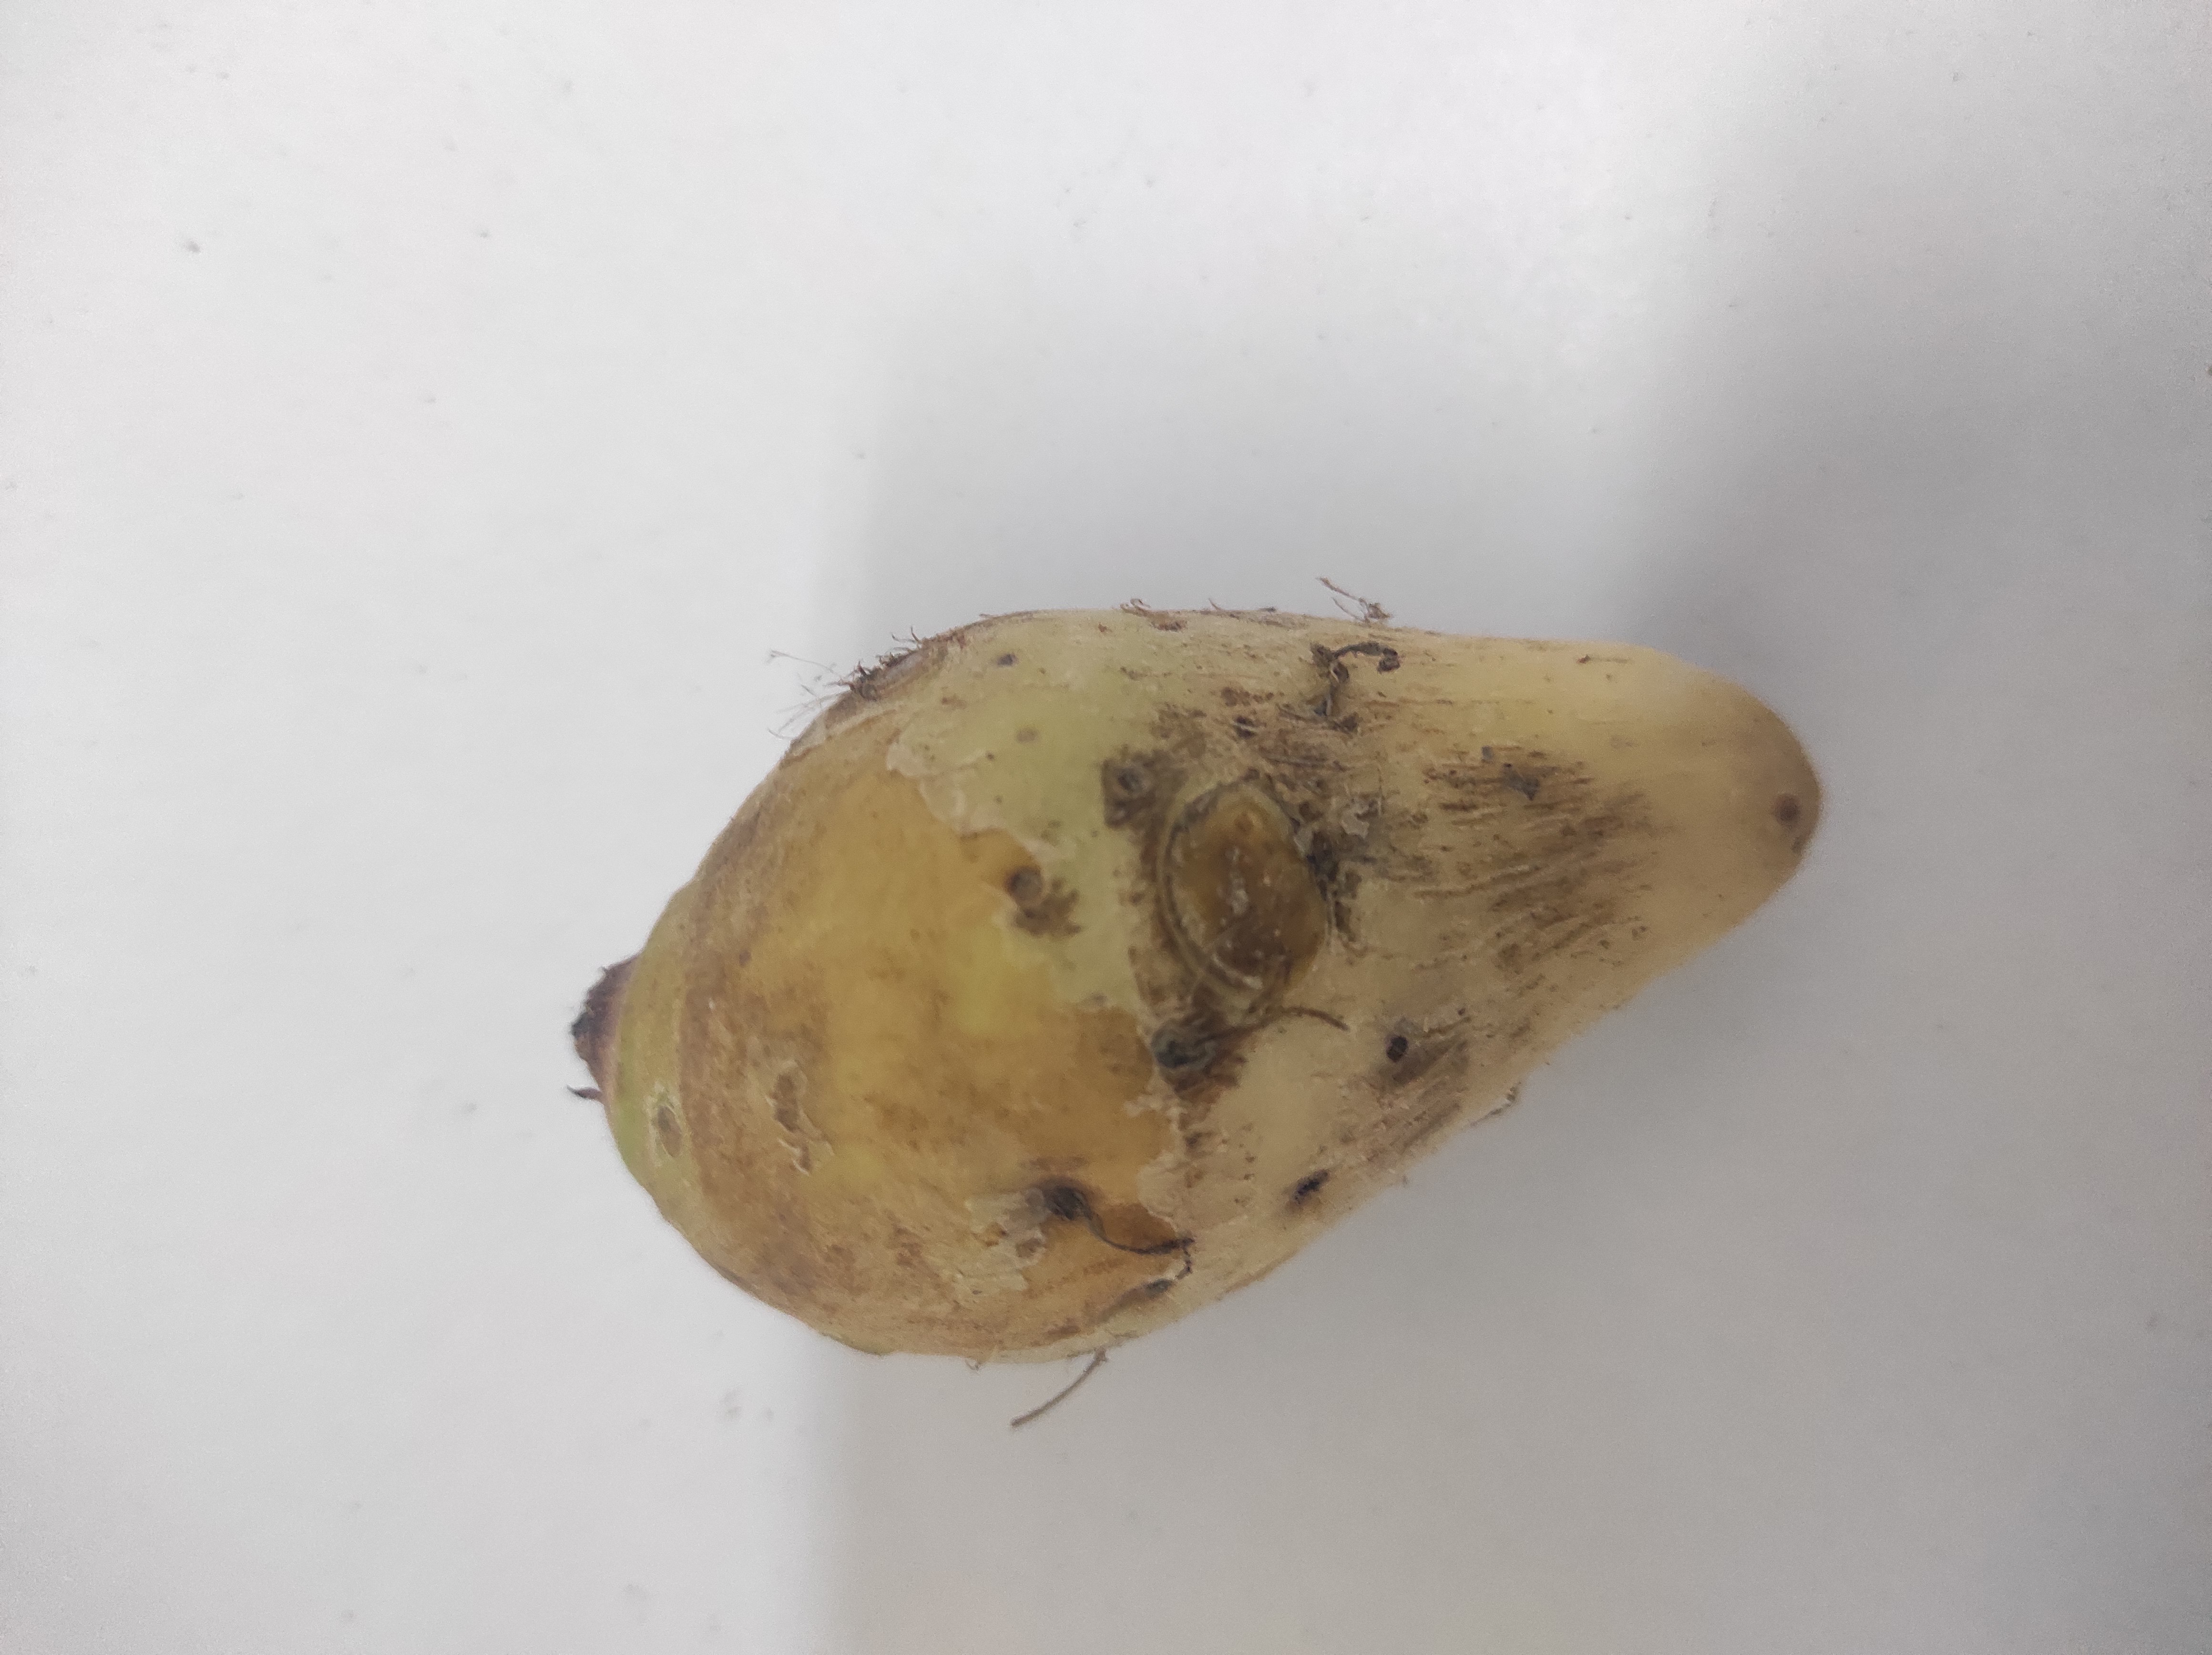
Crop: Taro root
Condition: Damaged